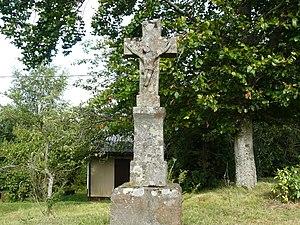
Calvaire du Hury
La commune française de Sainte-Croix-aux-Mines possède de nombreuses croix et calvaires anciens.